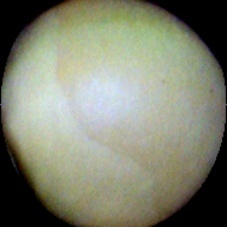
Label: Immature